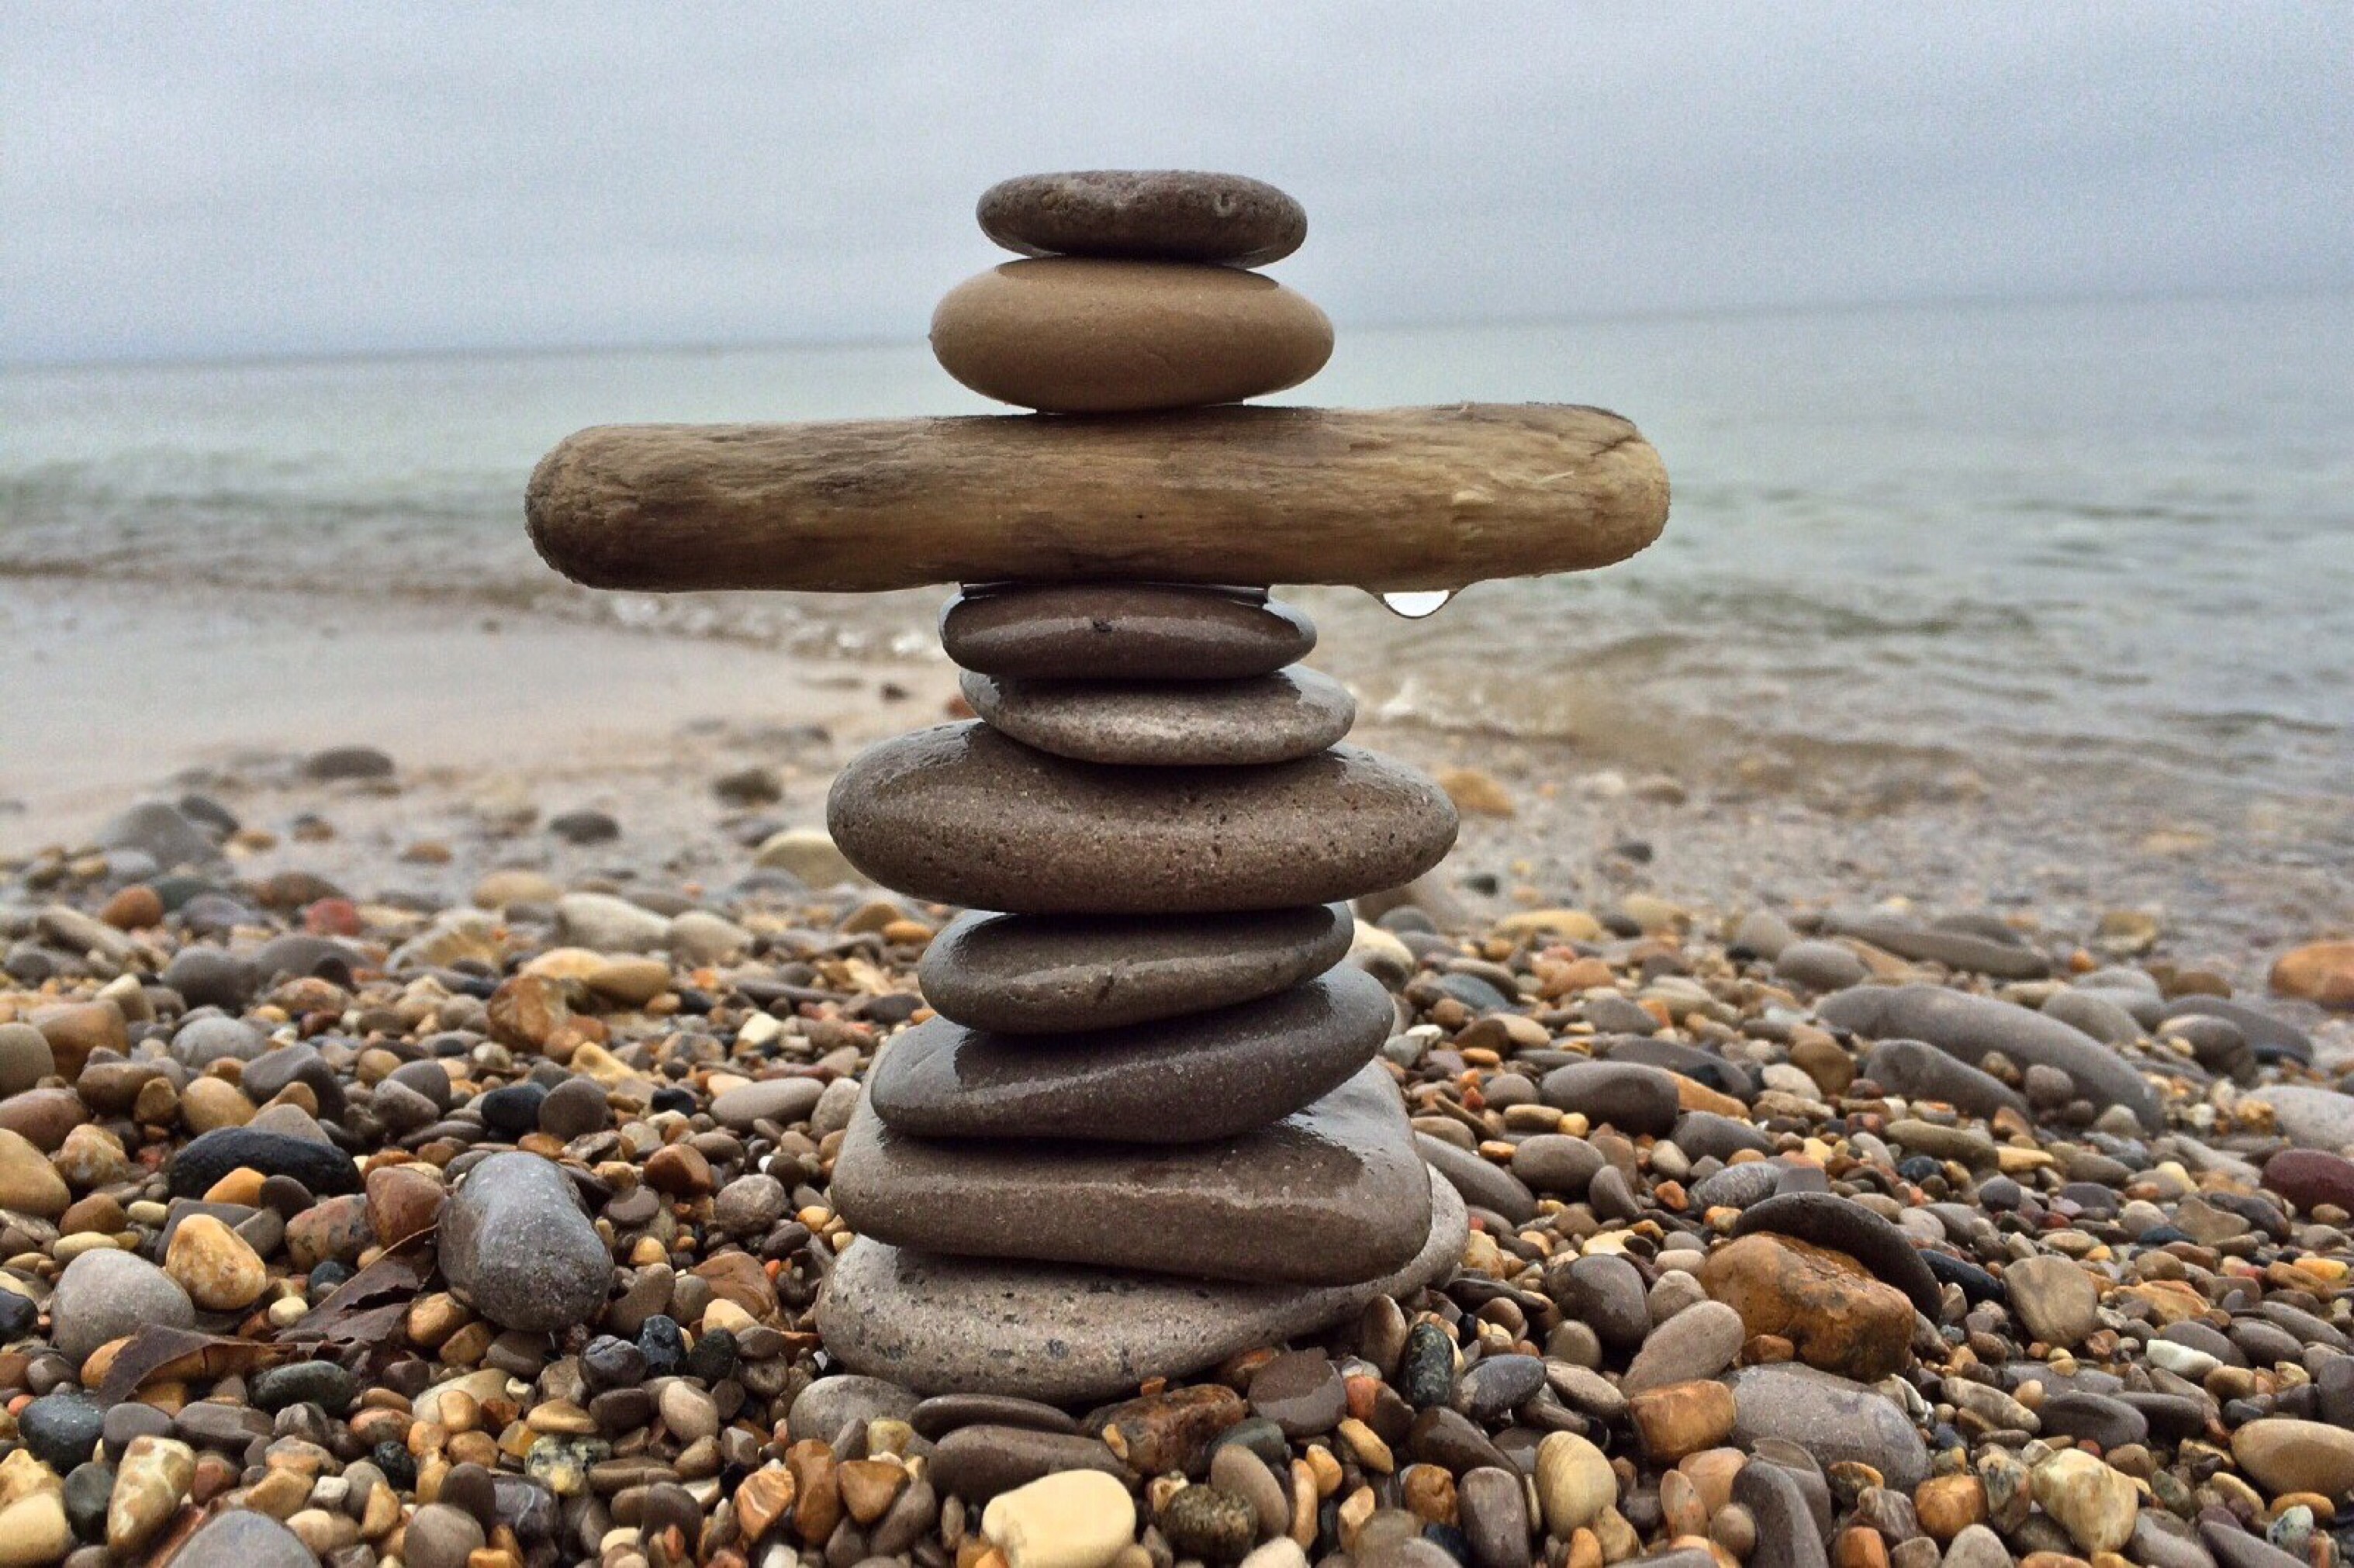
beach, sea, coast, sand, rock, wood, shore, tranquil, balance, pebble, material, stones, stacked